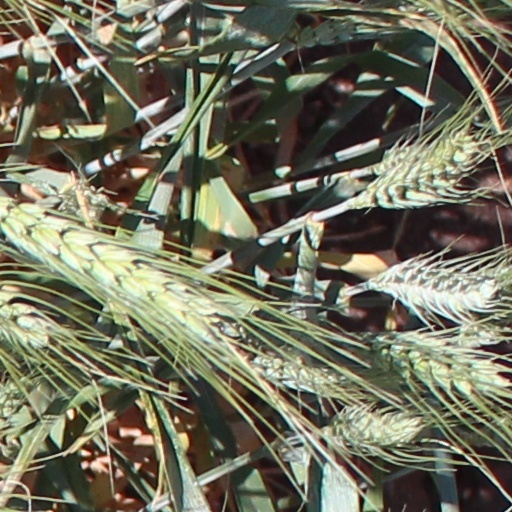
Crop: wheat